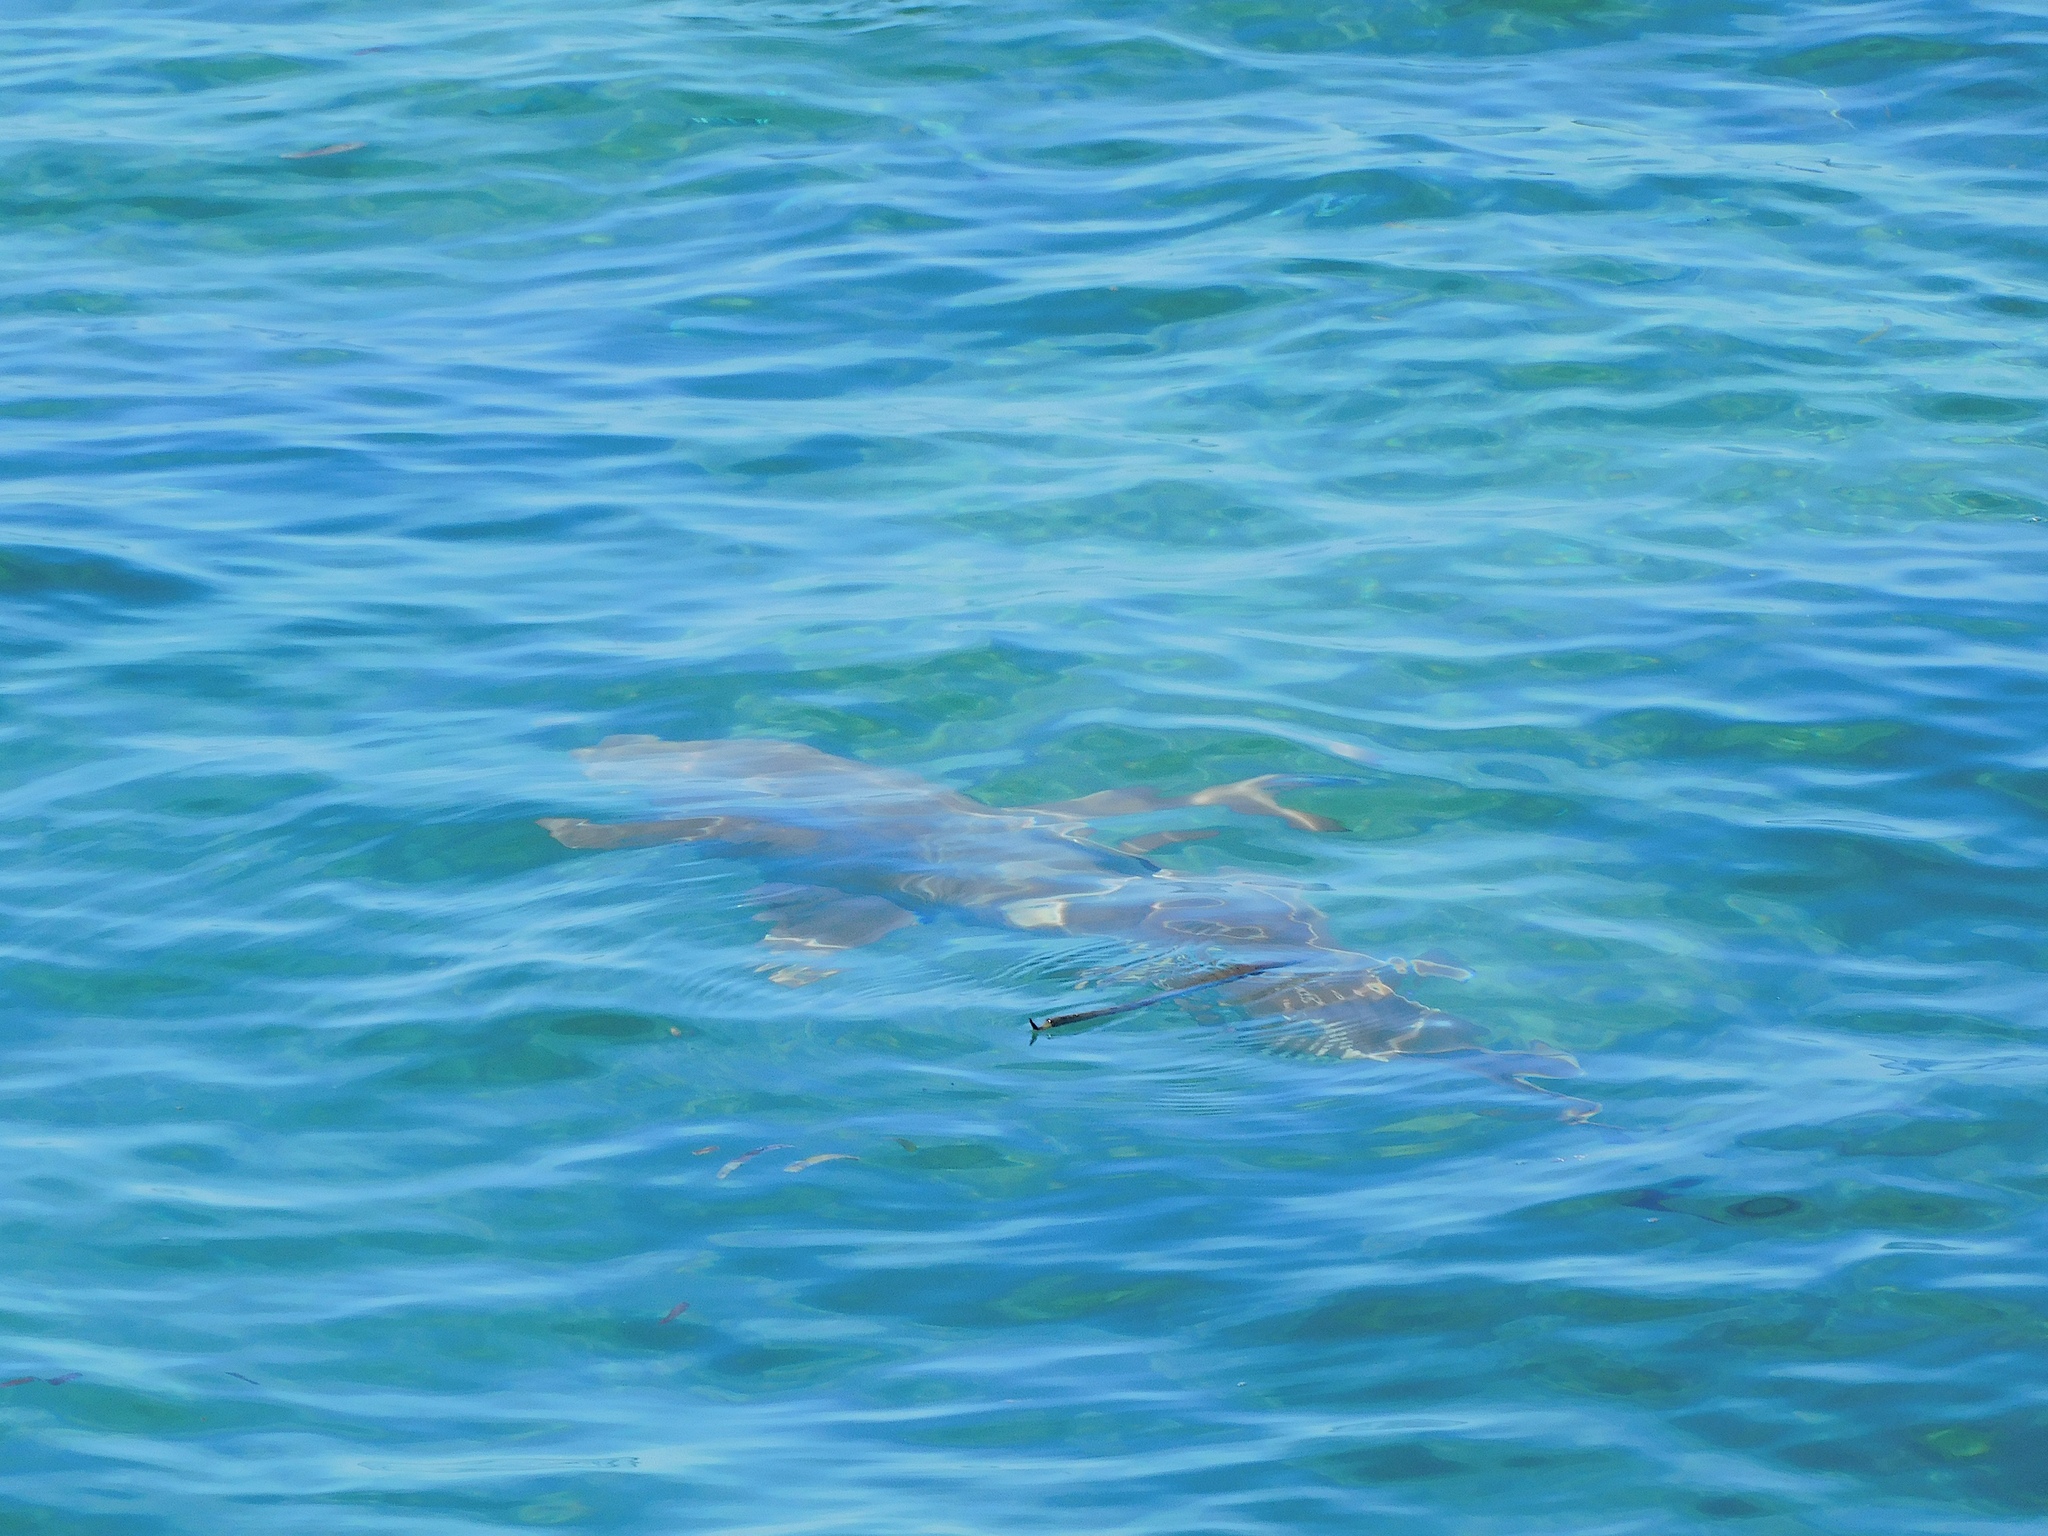
Carcharhinus melanopterus (Blacktip Reef Shark)